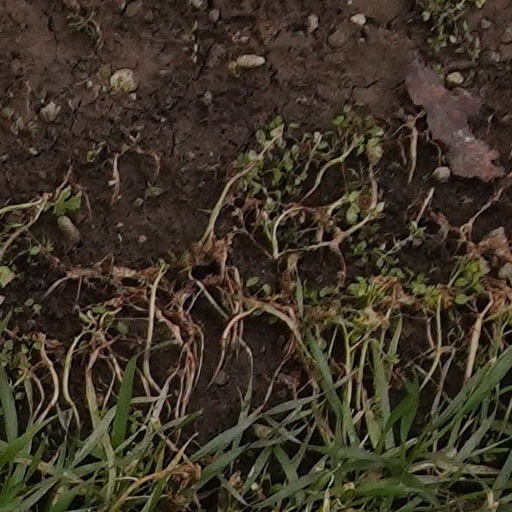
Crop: wheat